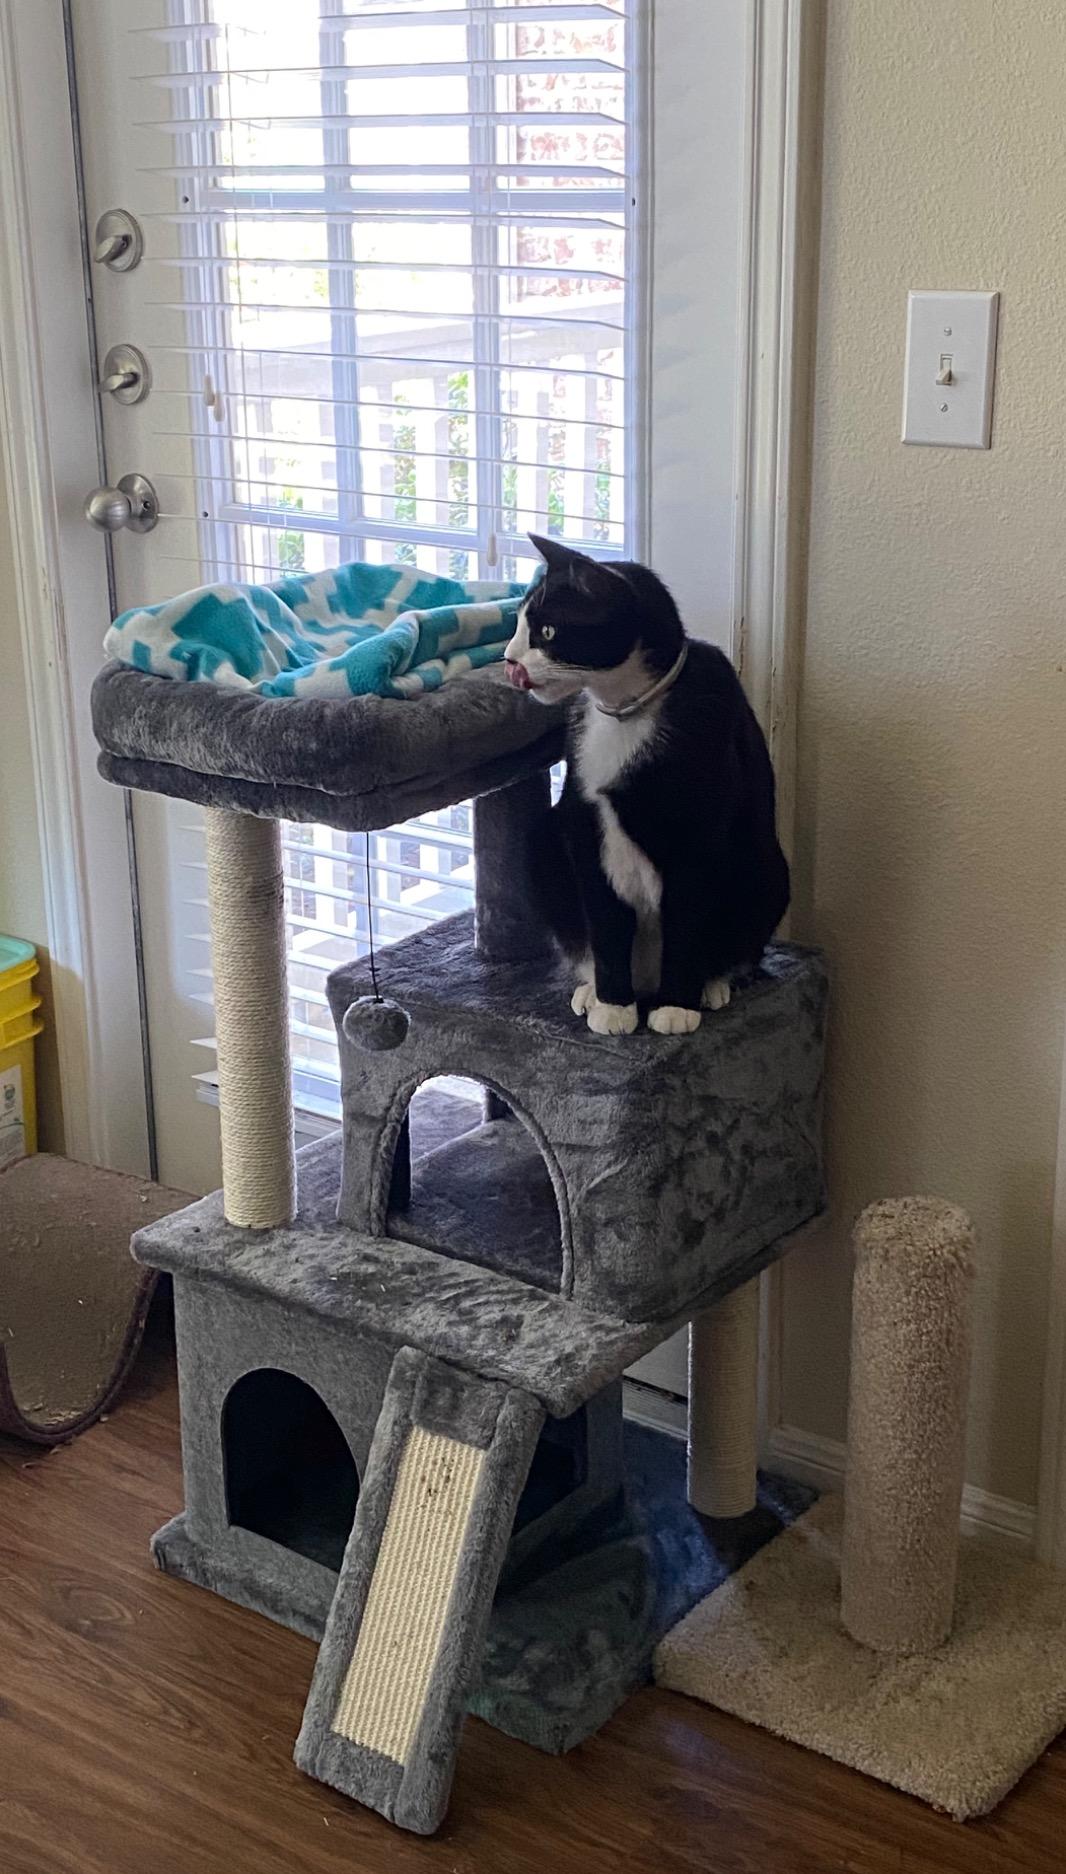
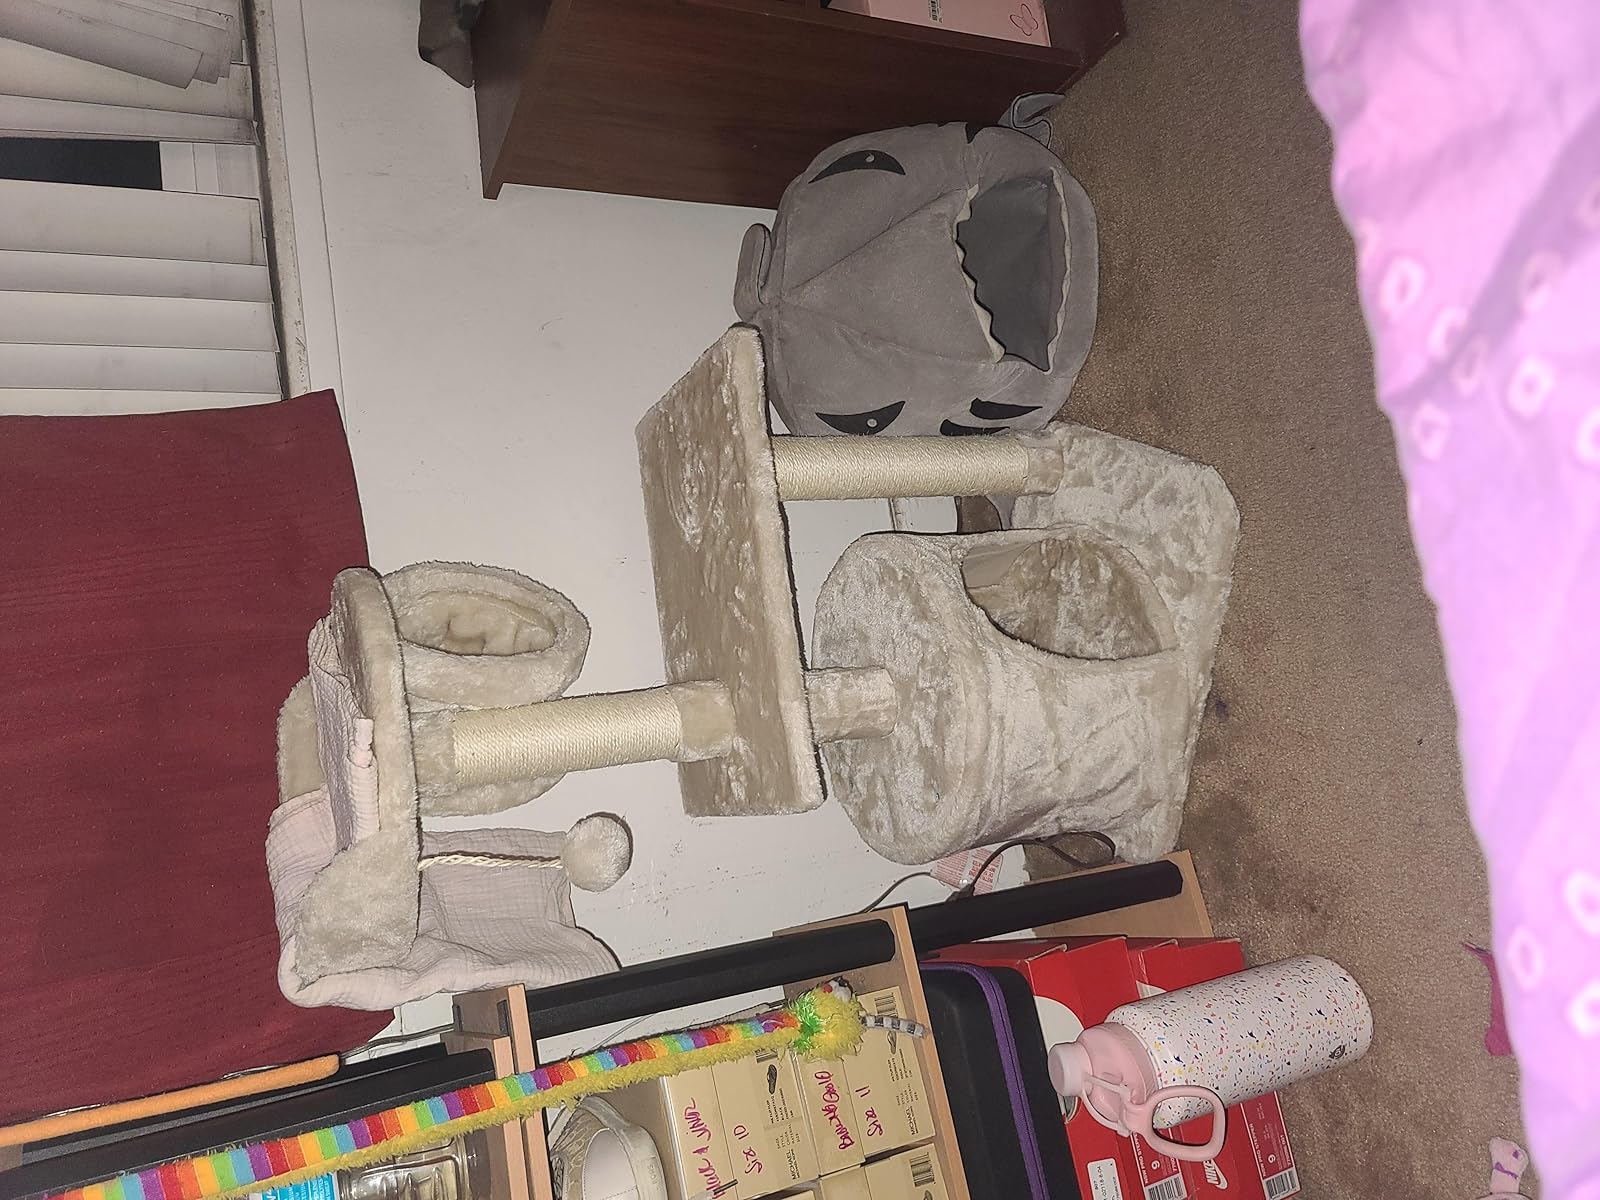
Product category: items_cat tree
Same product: no